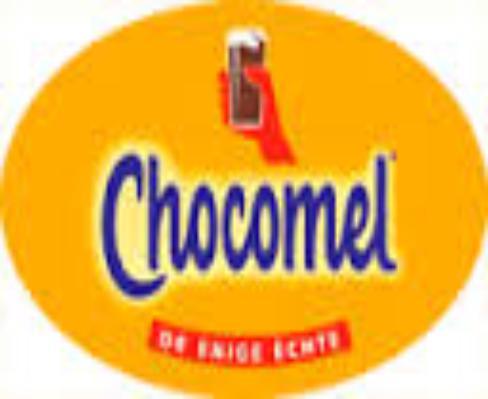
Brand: Chocomel
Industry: Food